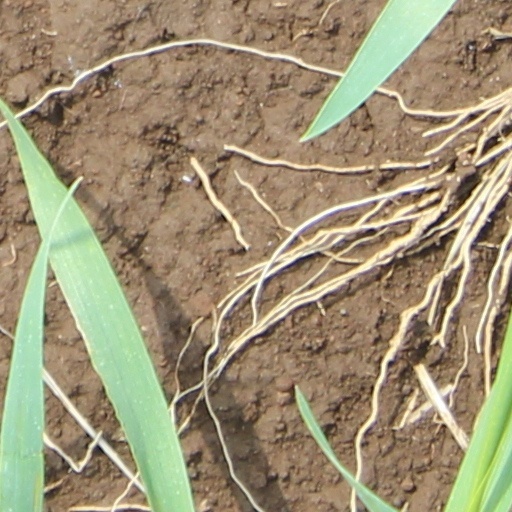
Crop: wheat